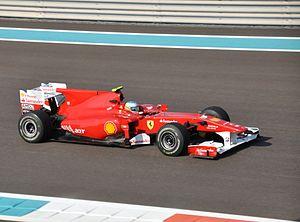
Fernando Alonso abu dabi 2010
Le Grand Prix automobile d'Abou Dabi 2010, disputé sur le Circuit Yas Marina le 14 novembre 2010, est la deuxième édition du Grand Prix, la 839ᵉ course du championnat du monde de Formule 1 courue depuis 1950 et la dix-neuvième et dernière manche du championnat 2010.